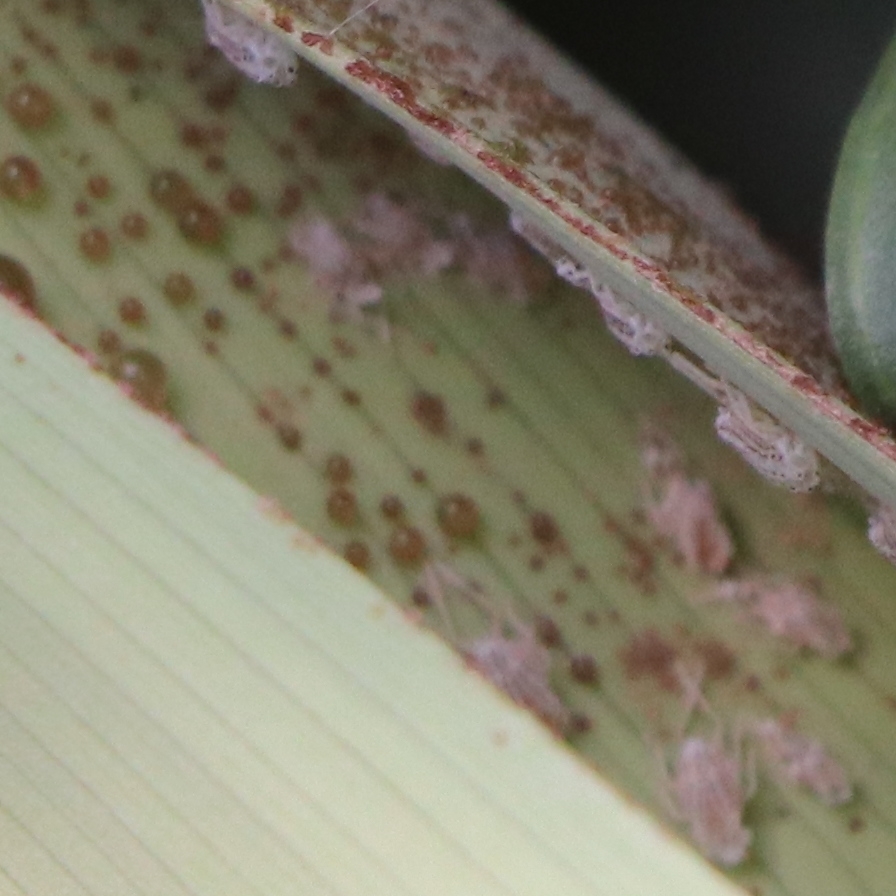
Label: Dubas